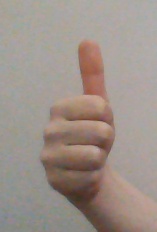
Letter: aleff